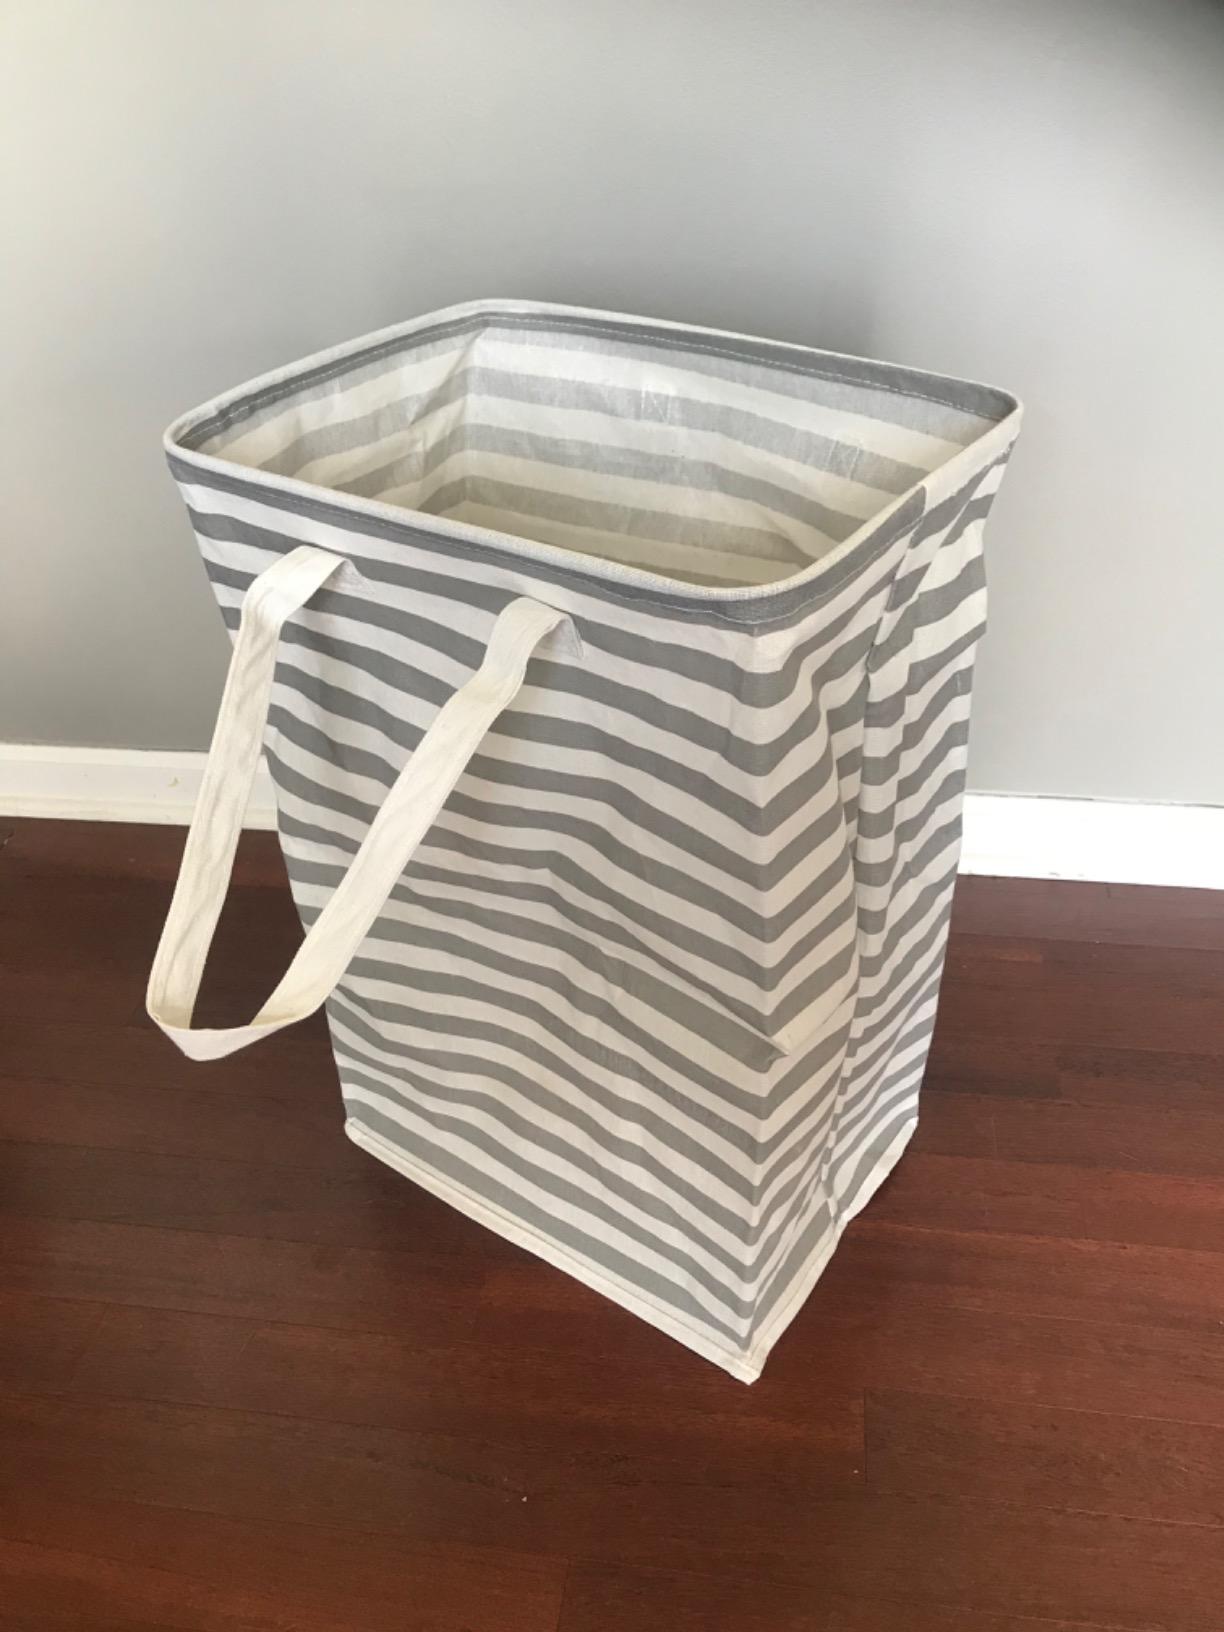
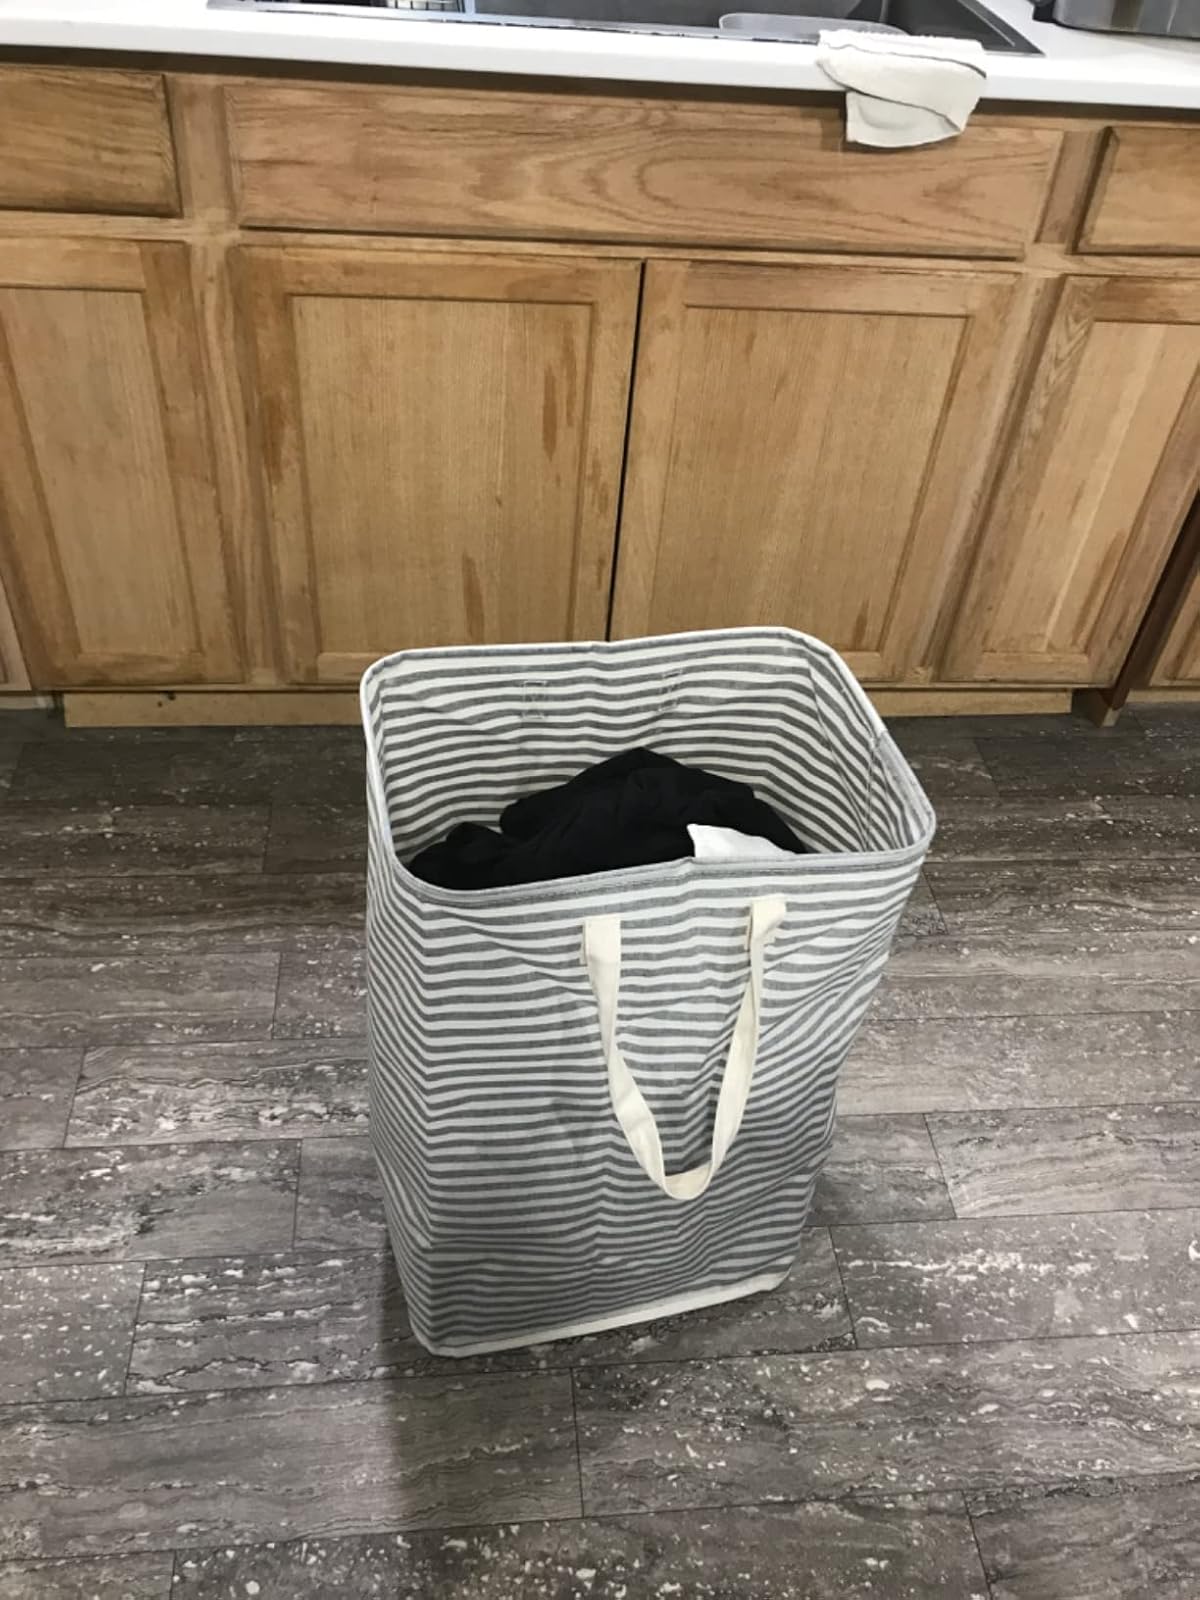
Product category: items_hamper
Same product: no